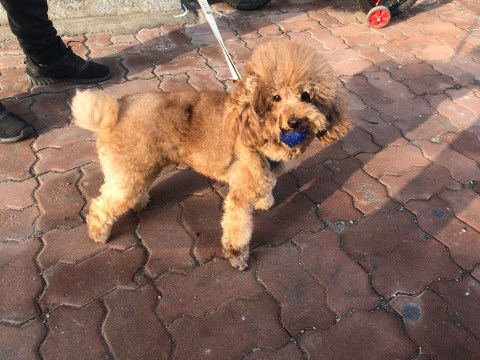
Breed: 7449-n000128-teddy